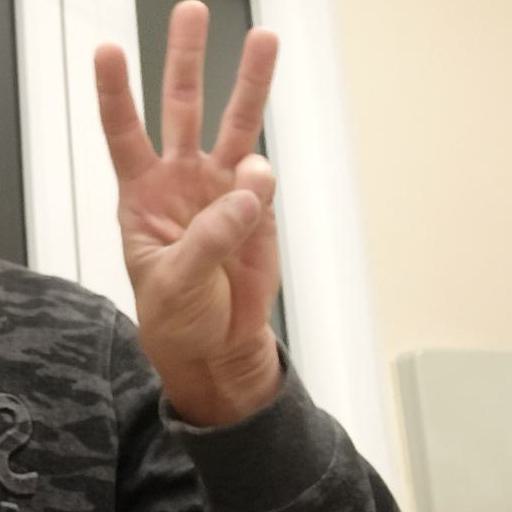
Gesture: three